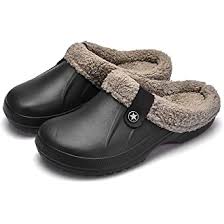
Label: Clog